Jan Pearson

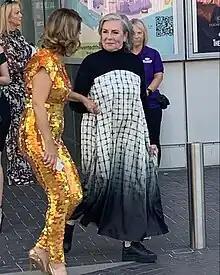
Pearson in 2023

Jan Pearson (born 12 April 1959) is an English actress. Pearson grew up in Wollaston, West Midlands, and began her career in various stage productions. She yearned to work in television and was soon cast as Kath Fox in the BBC medical drama "Holby City" in 1999, a role she stayed in until 2004. She then ventured back into theatre, before joining the BBC soap opera "Doctors" as Karen Hollins. For her role in "Doctors", Pearson won the award for Best On-Screen Partnership twice alongside Chris Walker, at the 2010 and 2023 British Soap Awards. Pearson left "Doctors" in 2023.